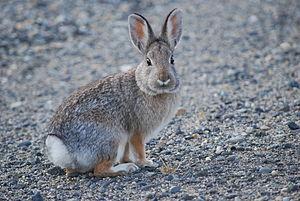
Lapin de Nuttall, USA
Cette liste traite des mammifères se trouvant au Canada. Il y a environ 200 espèces de mammifères indigènes au Canada. La grandeur de son territoire offre une grande variété d'écosystèmes allant des montagnes aux plaines en passant par les espaces habités. On retrouve au Canada la moitié des espèces mondiales de Cétacés. Le groupe ayant le plus d'espèces sont les Rongeurs alors que le moins nombreux est celui des Didelphimorphes avec une seule espèce.
Le Lapin de Nuttall est une espèce de lapin de la famille des Léporidés. Elle est présente au Canada et aux États-Unis. L’espèce porte le nom de Thomas Nuttall, botaniste et zoologiste britannique.
Le mot lapin est un terme très général qui désigne en français certains animaux lagomorphes à longues oreilles, que l'on différencie des lièvres par une silhouette moins élancée et par les petits qui naissent aveugles et nus, cachés dans un nid creusé au sol. Ces animaux ne correspondent donc pas à un niveau précis de classification scientifique.